Fiendish Codex I: Hordes of the Abyss

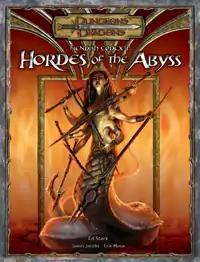
Cover of the first edition

Fiendish Codex I: Hordes of the Abyss is an optional supplemental source book for the 3.5 edition of the "Dungeons & Dragons" roleplaying game.